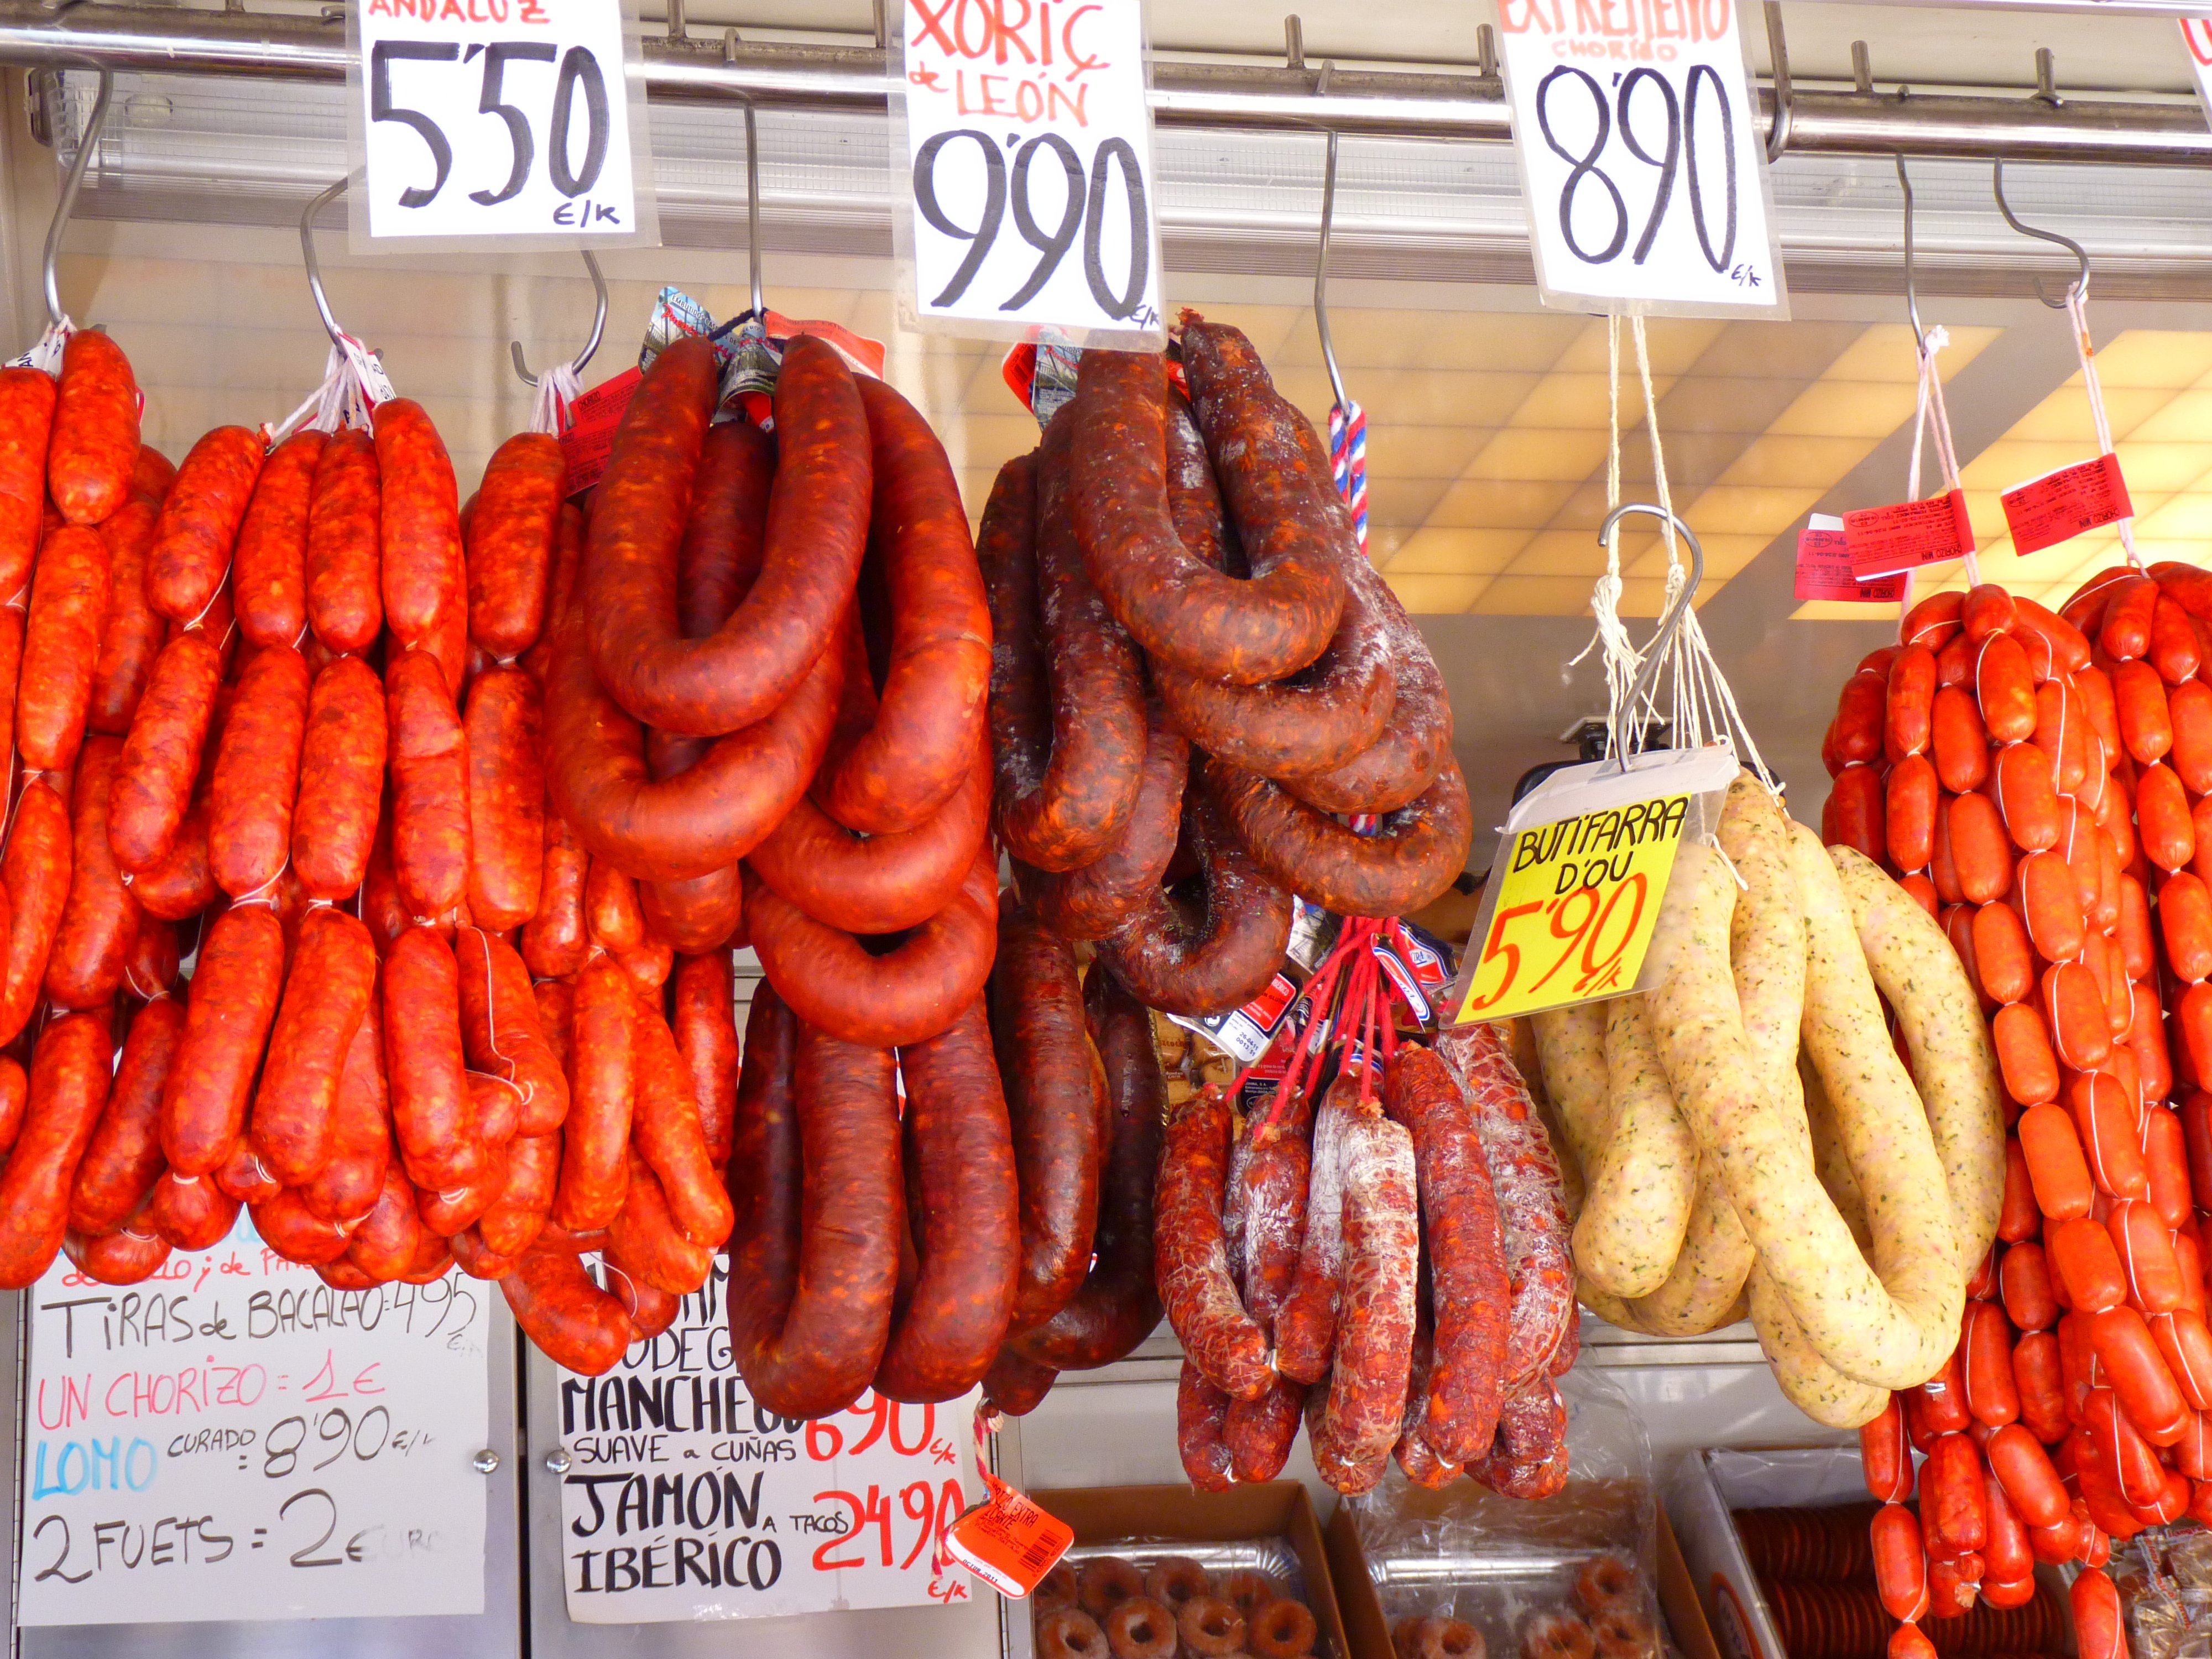
dish, food, meat, cuisine, sausage, bratwurst, charcuterie, grilling, vienna sausage, animal source foods, kielbasa, frankfurter w rstchen, longaniza